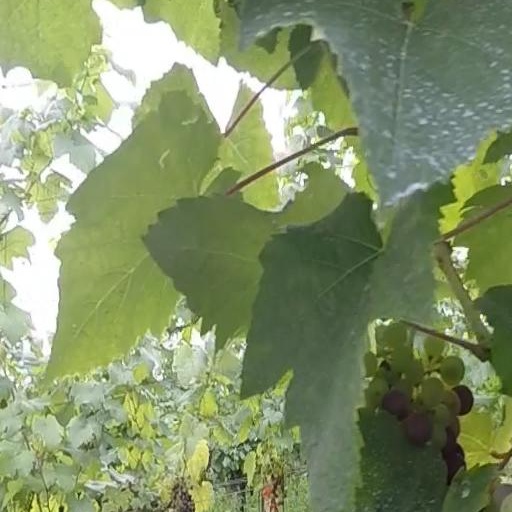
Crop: grape